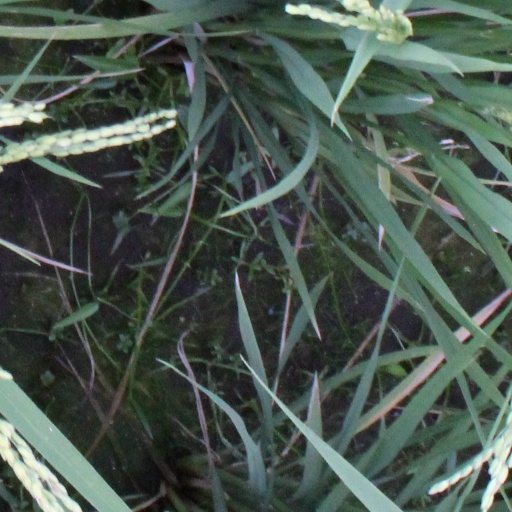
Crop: rice